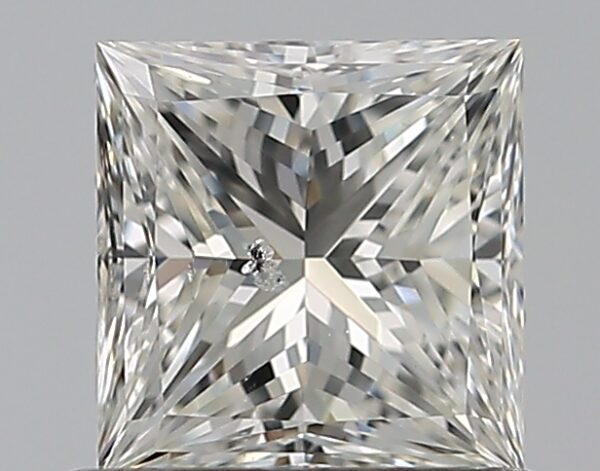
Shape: princess
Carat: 0.73
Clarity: SI2
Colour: I
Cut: EX
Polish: EX
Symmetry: EX
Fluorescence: N
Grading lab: GIA
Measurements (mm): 5.05 x 4.92 x 3.61